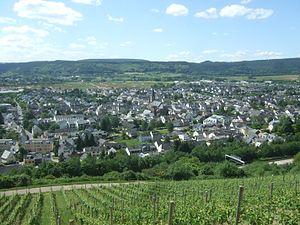
Schweich est une ville et chef-lieu du Verbandsgemeinde Schweich an der Römischen Weinstraße, dans l'arrondissement de Trèves-Sarrebourg, en Rhénanie-Palatinat, dans l'ouest de l'Allemagne.